Balderton

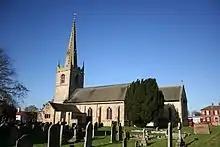
St Giles' Church, Balderton

The Parish Church of St Giles (diocese of Southwell) was originally built in the 12th century and enlarged considerably in the 13th and 14th centuries. Two Romanesque-style porch doorways, dating from about 1140, face north and south. The more imposing north entrance is topped by a niche containing a figure, possibly St Giles, although this was probably added as late as the 19th century. The north and south arcades are of 13th and 14th century date respectively, and the font is octagonal and early 14th century. The rood screen dates from about 1475, whilst the numerous bench ends are of an uncommon symmetrical design. The church has a substantial spire at the west end of the building containing a peal of eight bells. The lower part of the tower is 13th century but the upper parts must be later, either late 14th or early 15th century.